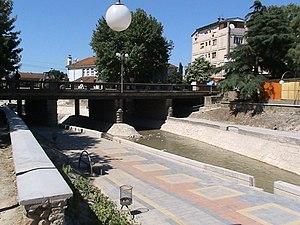
Kavadartsi ou Kavadarci est une municipalité et une ville du sud de la Macédoine du Nord. La municipalité comptait 38 391 habitants en 2002 et s'étend sur 992,44 km². La ville en elle-même compte 29 188 habitants, le reste de la population étant réparti dans les villages alentour. C'est un petit centre économique régional ainsi que le principal centre de production de vin macédonien. La ville se trouve en effet dans la plaine du Tikvech, célèbre pour ses vignes.